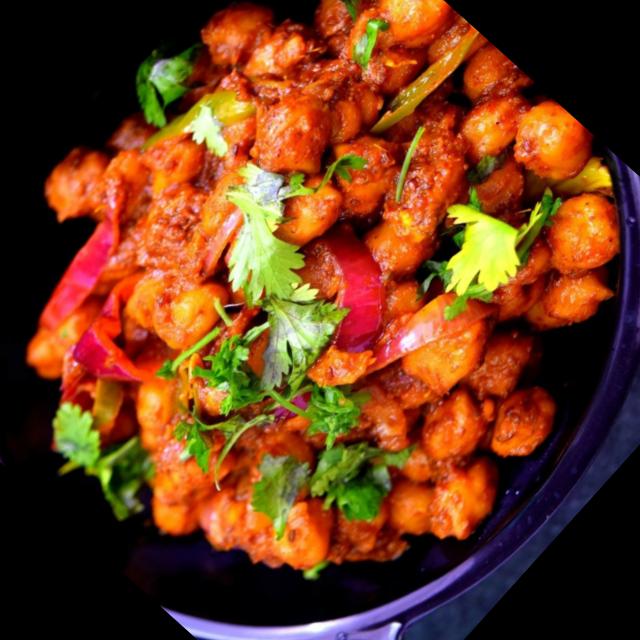
Dish: chole